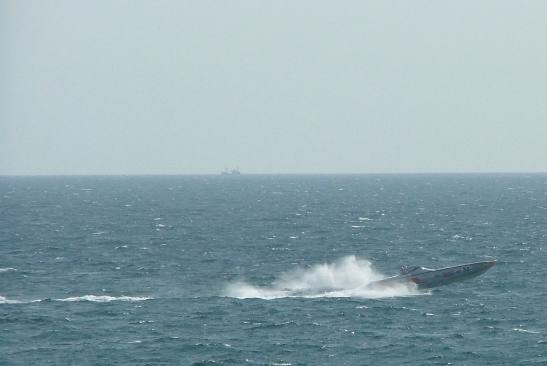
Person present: No